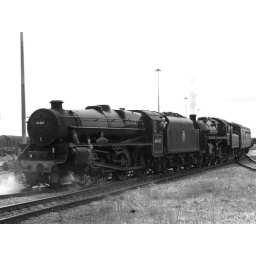
45407, 76079 & suport coach in black & white